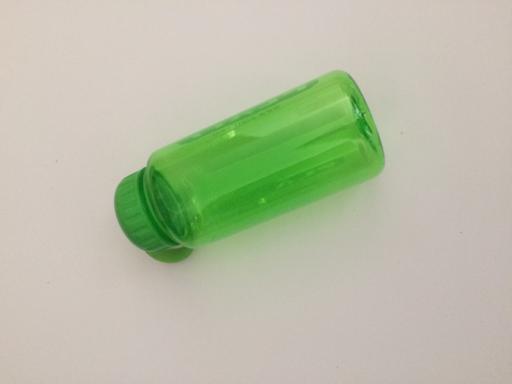
Waste category: plastic